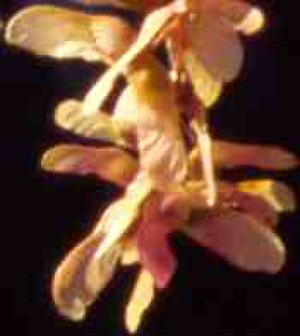
Have-løn / Billeder
Nærbilled af blade.
Haveløn, også skrevet Have-Løn, er en stor busk eller et lille træ med en lav, malerisk vækst og smukke høstfarver. Af samme grund bruges den mere og mere i haver og parker.